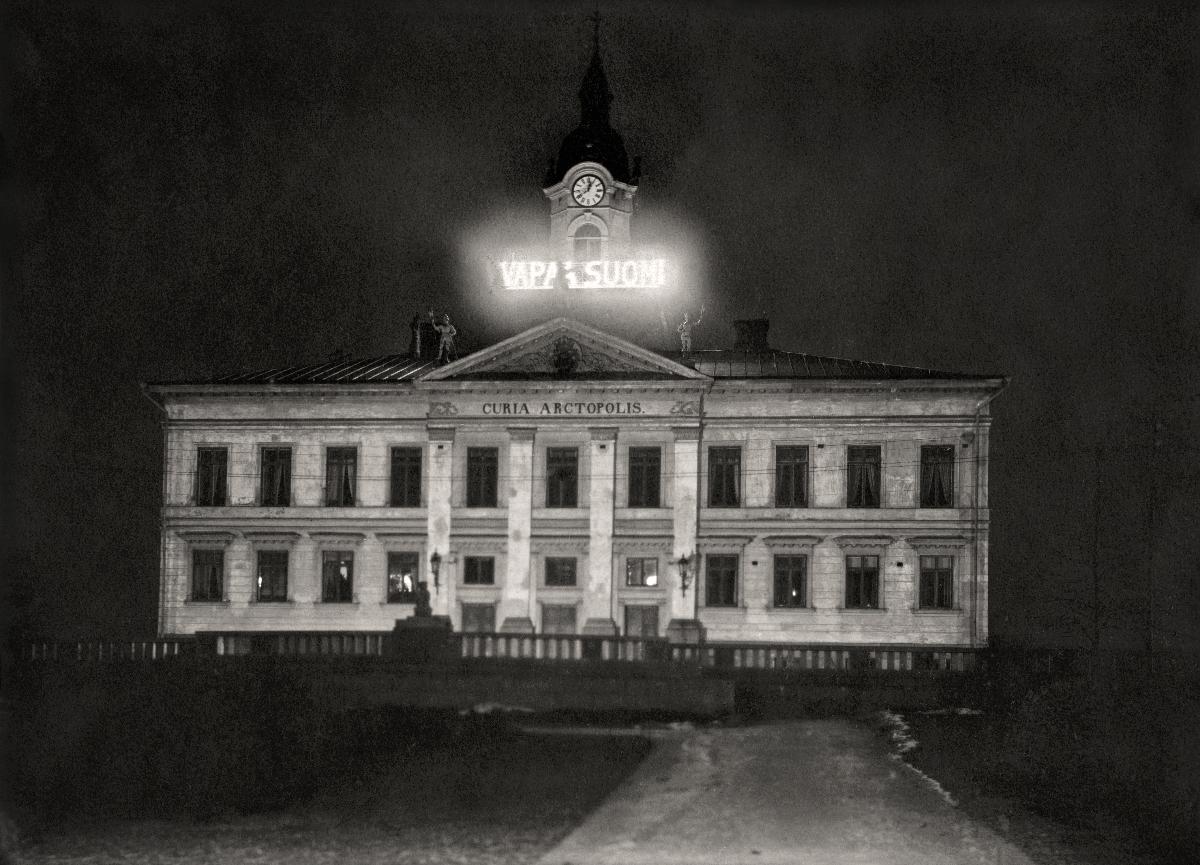
Porin Raatihuone juhla-asussa joulukuussa 1927
Pori Town Hall in celebration appearance in December 1927
sisällön kuvaus: "Vapaa Suomi". Porin Raatihuone juhlavalaistuksessa Suomen itsenäisyyspäivänä 6.12.1927. content description: "The Free Finland". Pori Town Hall ornated with festive lights on Finland's Independence Day 6.12.1927.
Kuvaaja: Hiltula, E., kuvaaja
Vuosi: 1927
Paikka: Suomi; Suomi, Satakunta, Pori
Aiheet: itsenäistyminen (valtiot); Suomen valtio; itsenäisyyspäivät; juhlat; valaistus; becoming independent (states and communities); the state of Finland; independence days; celebrations; lighting; politics; independence; lights; självständighetsprocess (stater); Finska staten; självständighetsdagar; fester; belysning